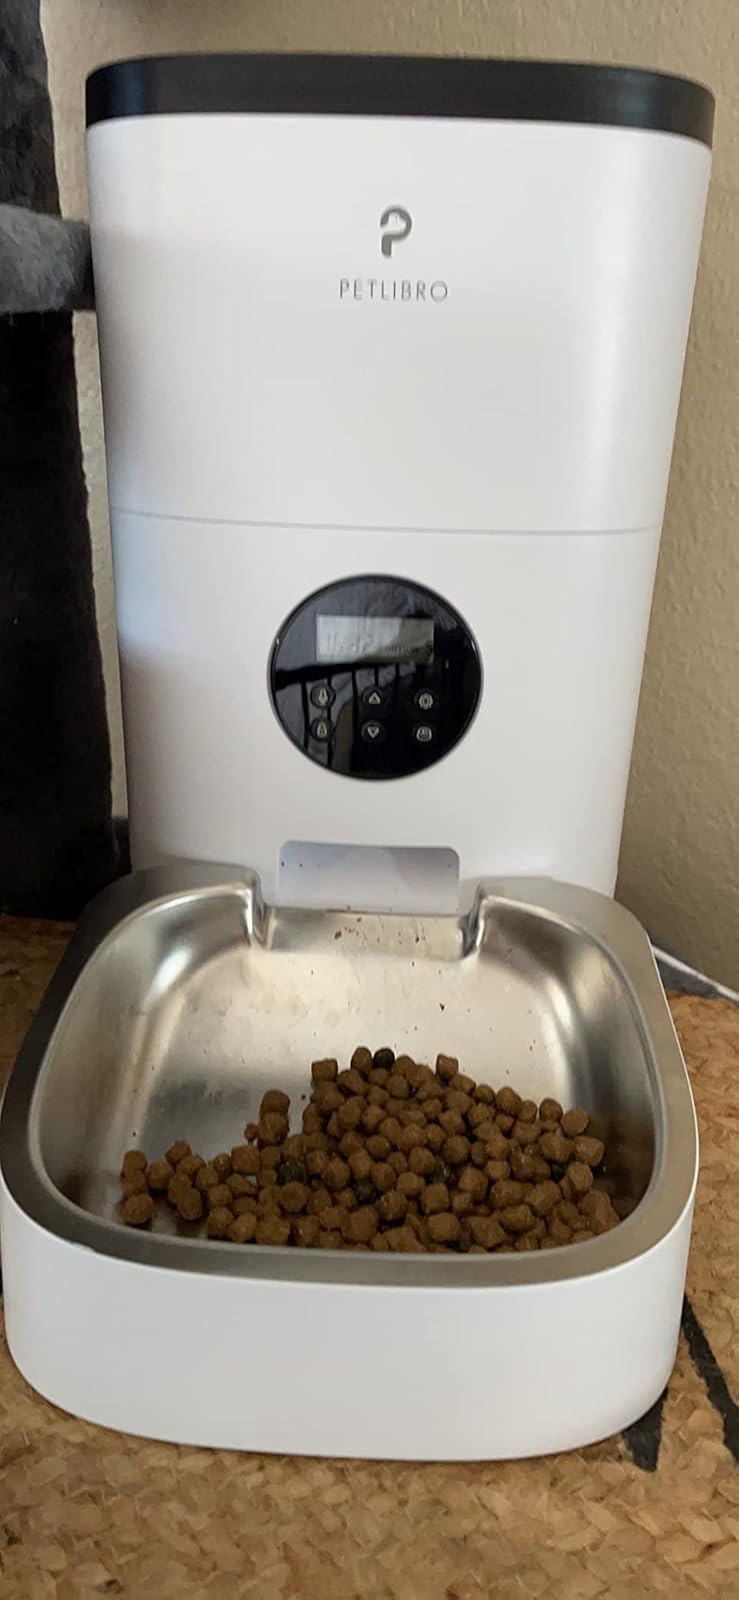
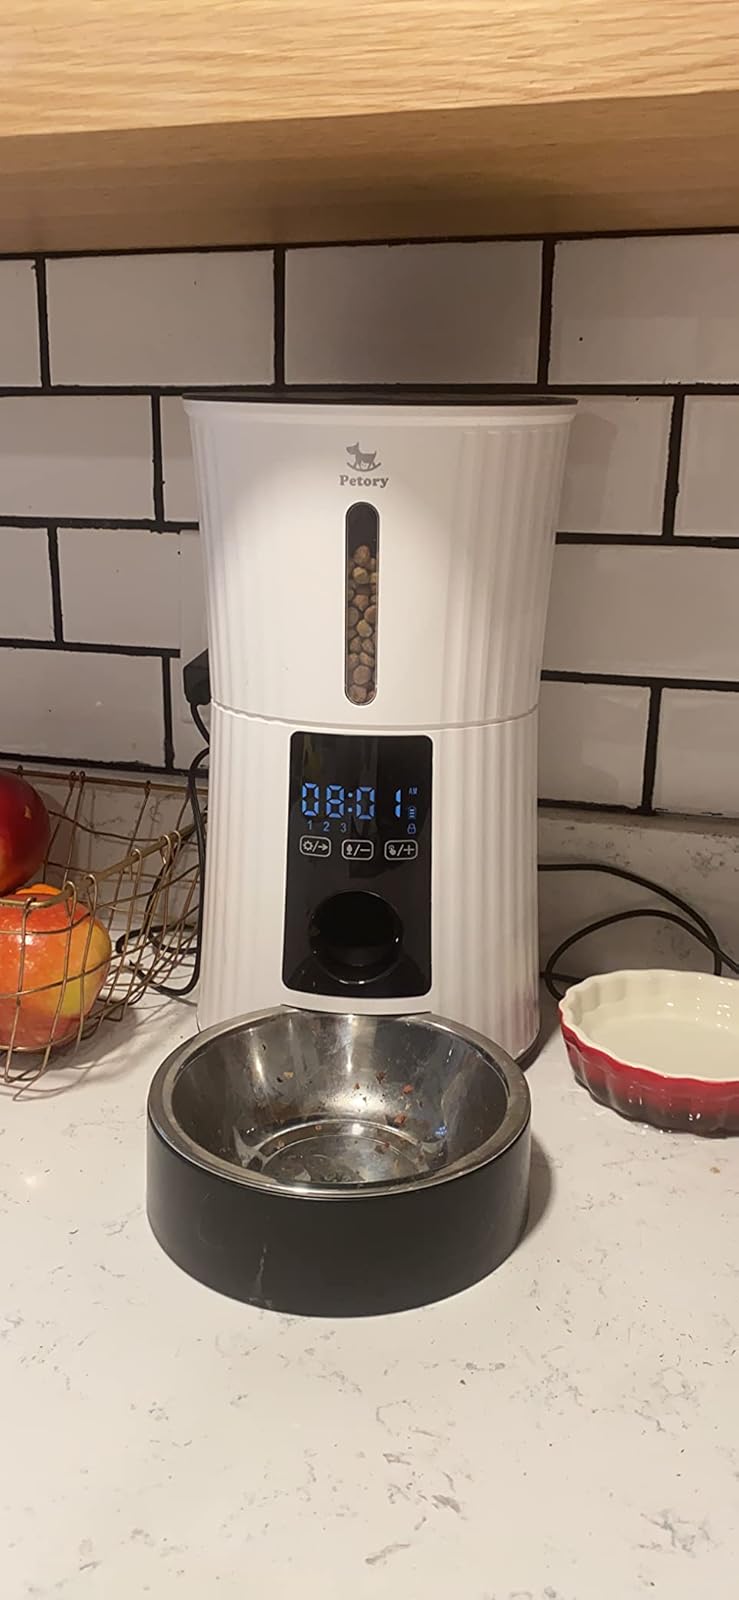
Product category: items_feeder
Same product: no